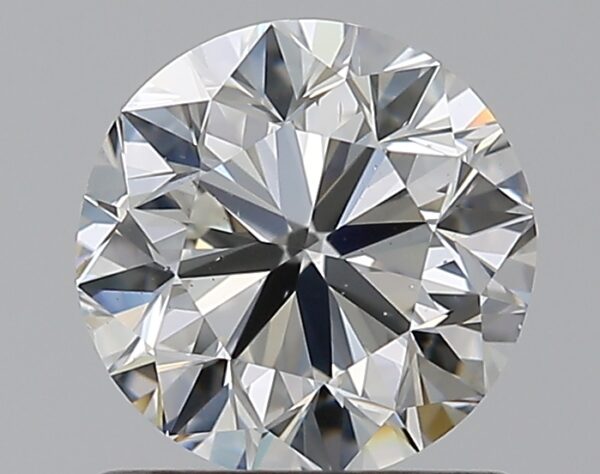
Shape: round
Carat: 0.91
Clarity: VS2
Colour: G
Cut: VG
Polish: EX
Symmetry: VG
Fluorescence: F
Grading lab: GIA
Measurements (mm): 5.96 x 6.04 x 3.88